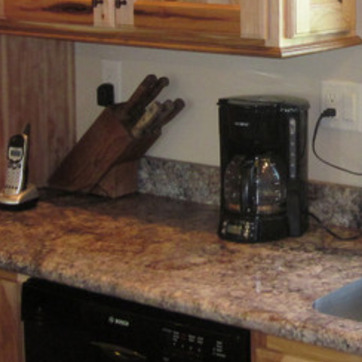
Material: polishedstone